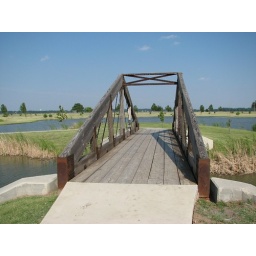
Close up of wooden A Truss pedestrian bridge in Riverside PArk in Oklahoma City.